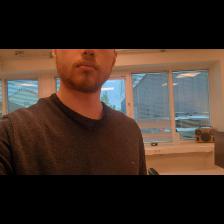
Label: Human